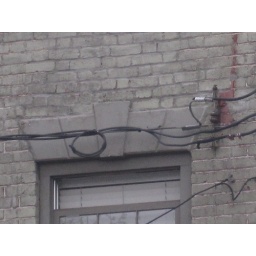
The stone embellishment over the window casing.Old King Street, Alexandria, Virginia.